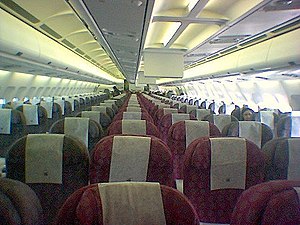
Antimakassar
Mindre antimakassarer i et fly fra Qatar Airways
Antimakassarer er tekstil- eller papirovertræk til stolerygge, oprindeligt til beskyttelse mod makassarolie, en hårolie der især var populær i 1800-tallet. Antimakassaren kom frem midt i 1800-tallet i form af hæklede overtræk. Senere kom simplere versioner frem, og i dag er den almindeligste antimakassar blot et stykke papir, som sættes på nakkepartiet af fly- og togsæder. Pga. hygiejnen skiftes de hyppigt.